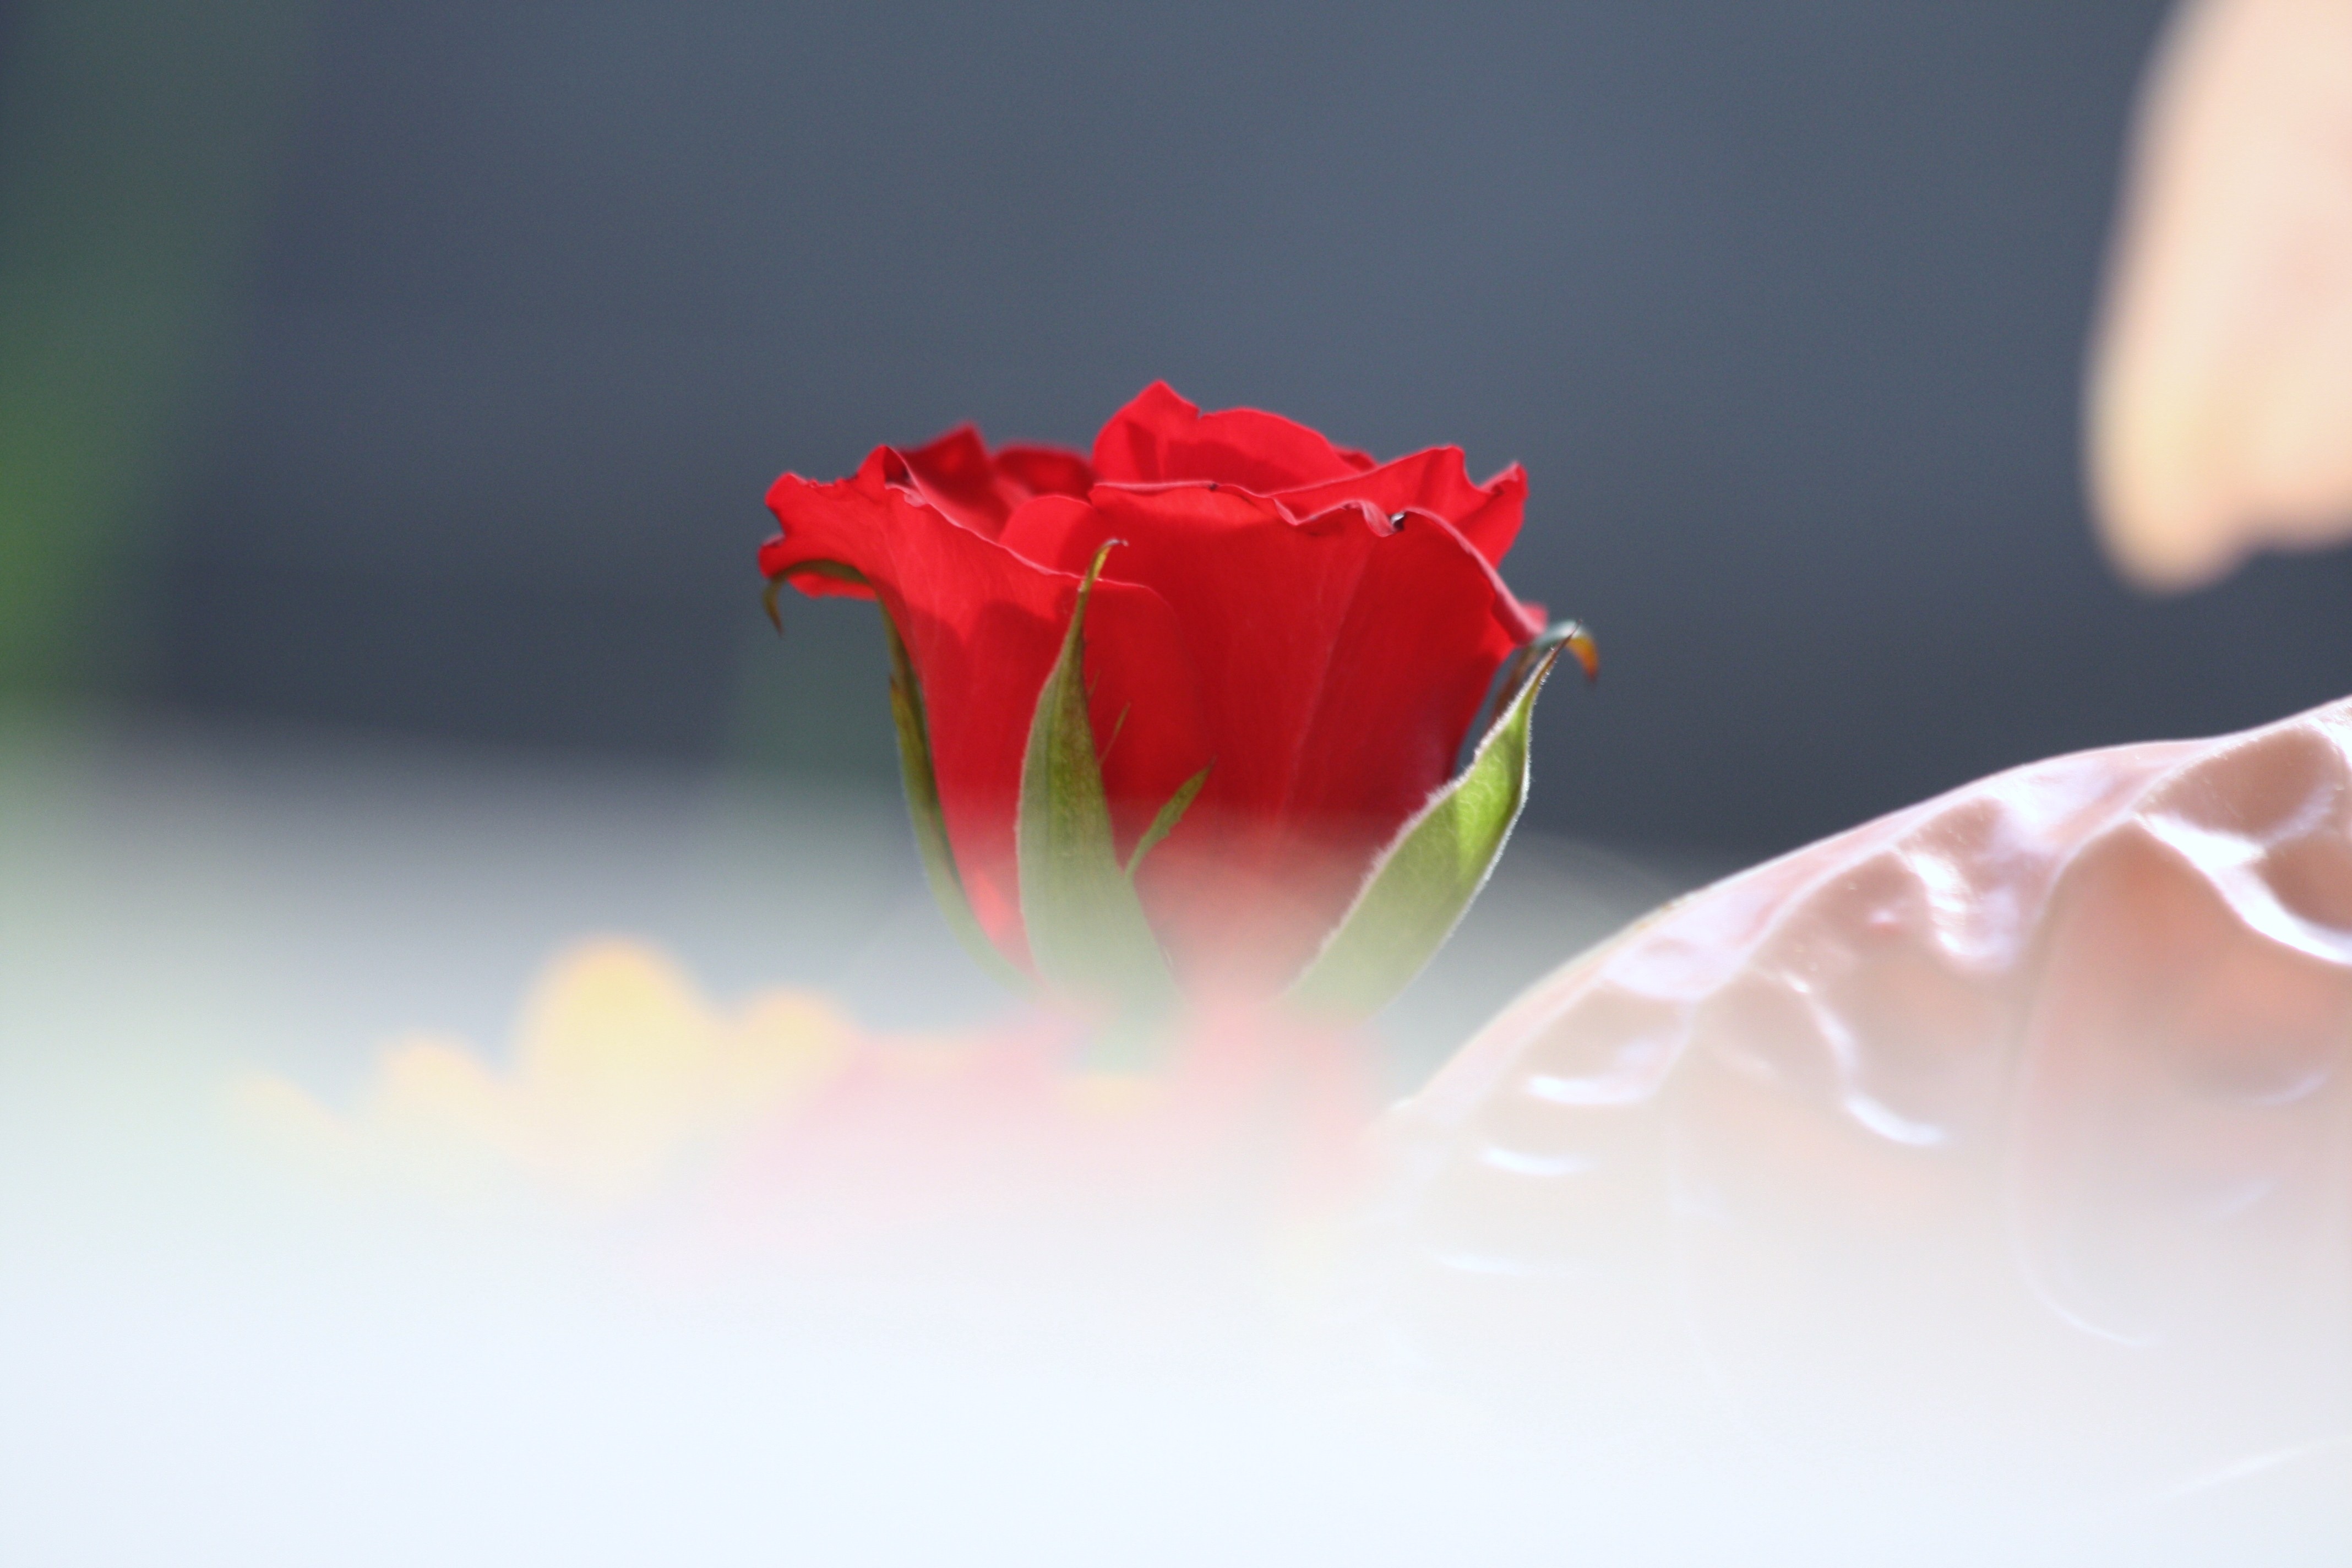
blossom, plant, mist, photography, leaf, flower, petal, floral, love, rose, red, fresh, romance, romantic, garden, pink, wedding, decor, marriage, flora, engagement, ornament, close up, luxury, decorative, elegant, anniversary, valentine, bud, elegance, bridal, macro photography, flowering plant, garden roses, rose family, land plant